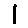
Label: 1